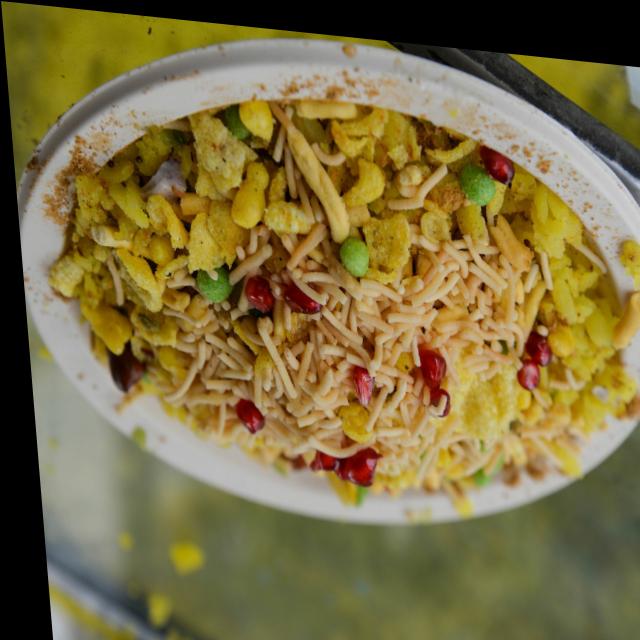
Dish: poha